Sinner (band)

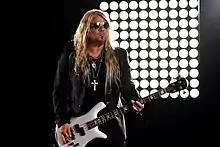
Mat Sinner in 2019

Based in Stuttgart, Sinner released their first album, "Wild'n'Evil" in 1982. This album, along with the next two ("Fast Decision" and "Danger Zone") were raw affairs, having little in common with the melodic metal they would later become known for. After many personnel changes (including drummer Edgar Patrik leaving to join Bonfire), the band saw the addition of Accept's Herman Frank on guitars and the release of "Touch of Sin" in 1985. Frank would leave before the next album, 1986's "Comin' Out Fighting", with future U.D.O. guitarist Mathias Dieth replacing him.